BMC Switzerland

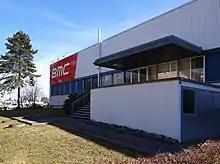
BMC impec lab

BMC's relationship to performance cycling began when BMC began supplying the Swiss professional road racing team Phonak with bikes. The team's patron was Andy Rihs, owner of the world-leading hearing-aid company of the same name. Andy Rihs took over BMC in 2000 with the vision of building a carbon production facility in Grenchen, Switzerland to produce the ‘Porsche of race bikes’ and the Impec road bike was created. Having a carbon production facility at its disposal has heavily influenced how BMC approaches bike manufacturing. The facility is now called the Impec Advanced R&D Lab, and it is primarily used for research and development by the company's design and engineering teams.